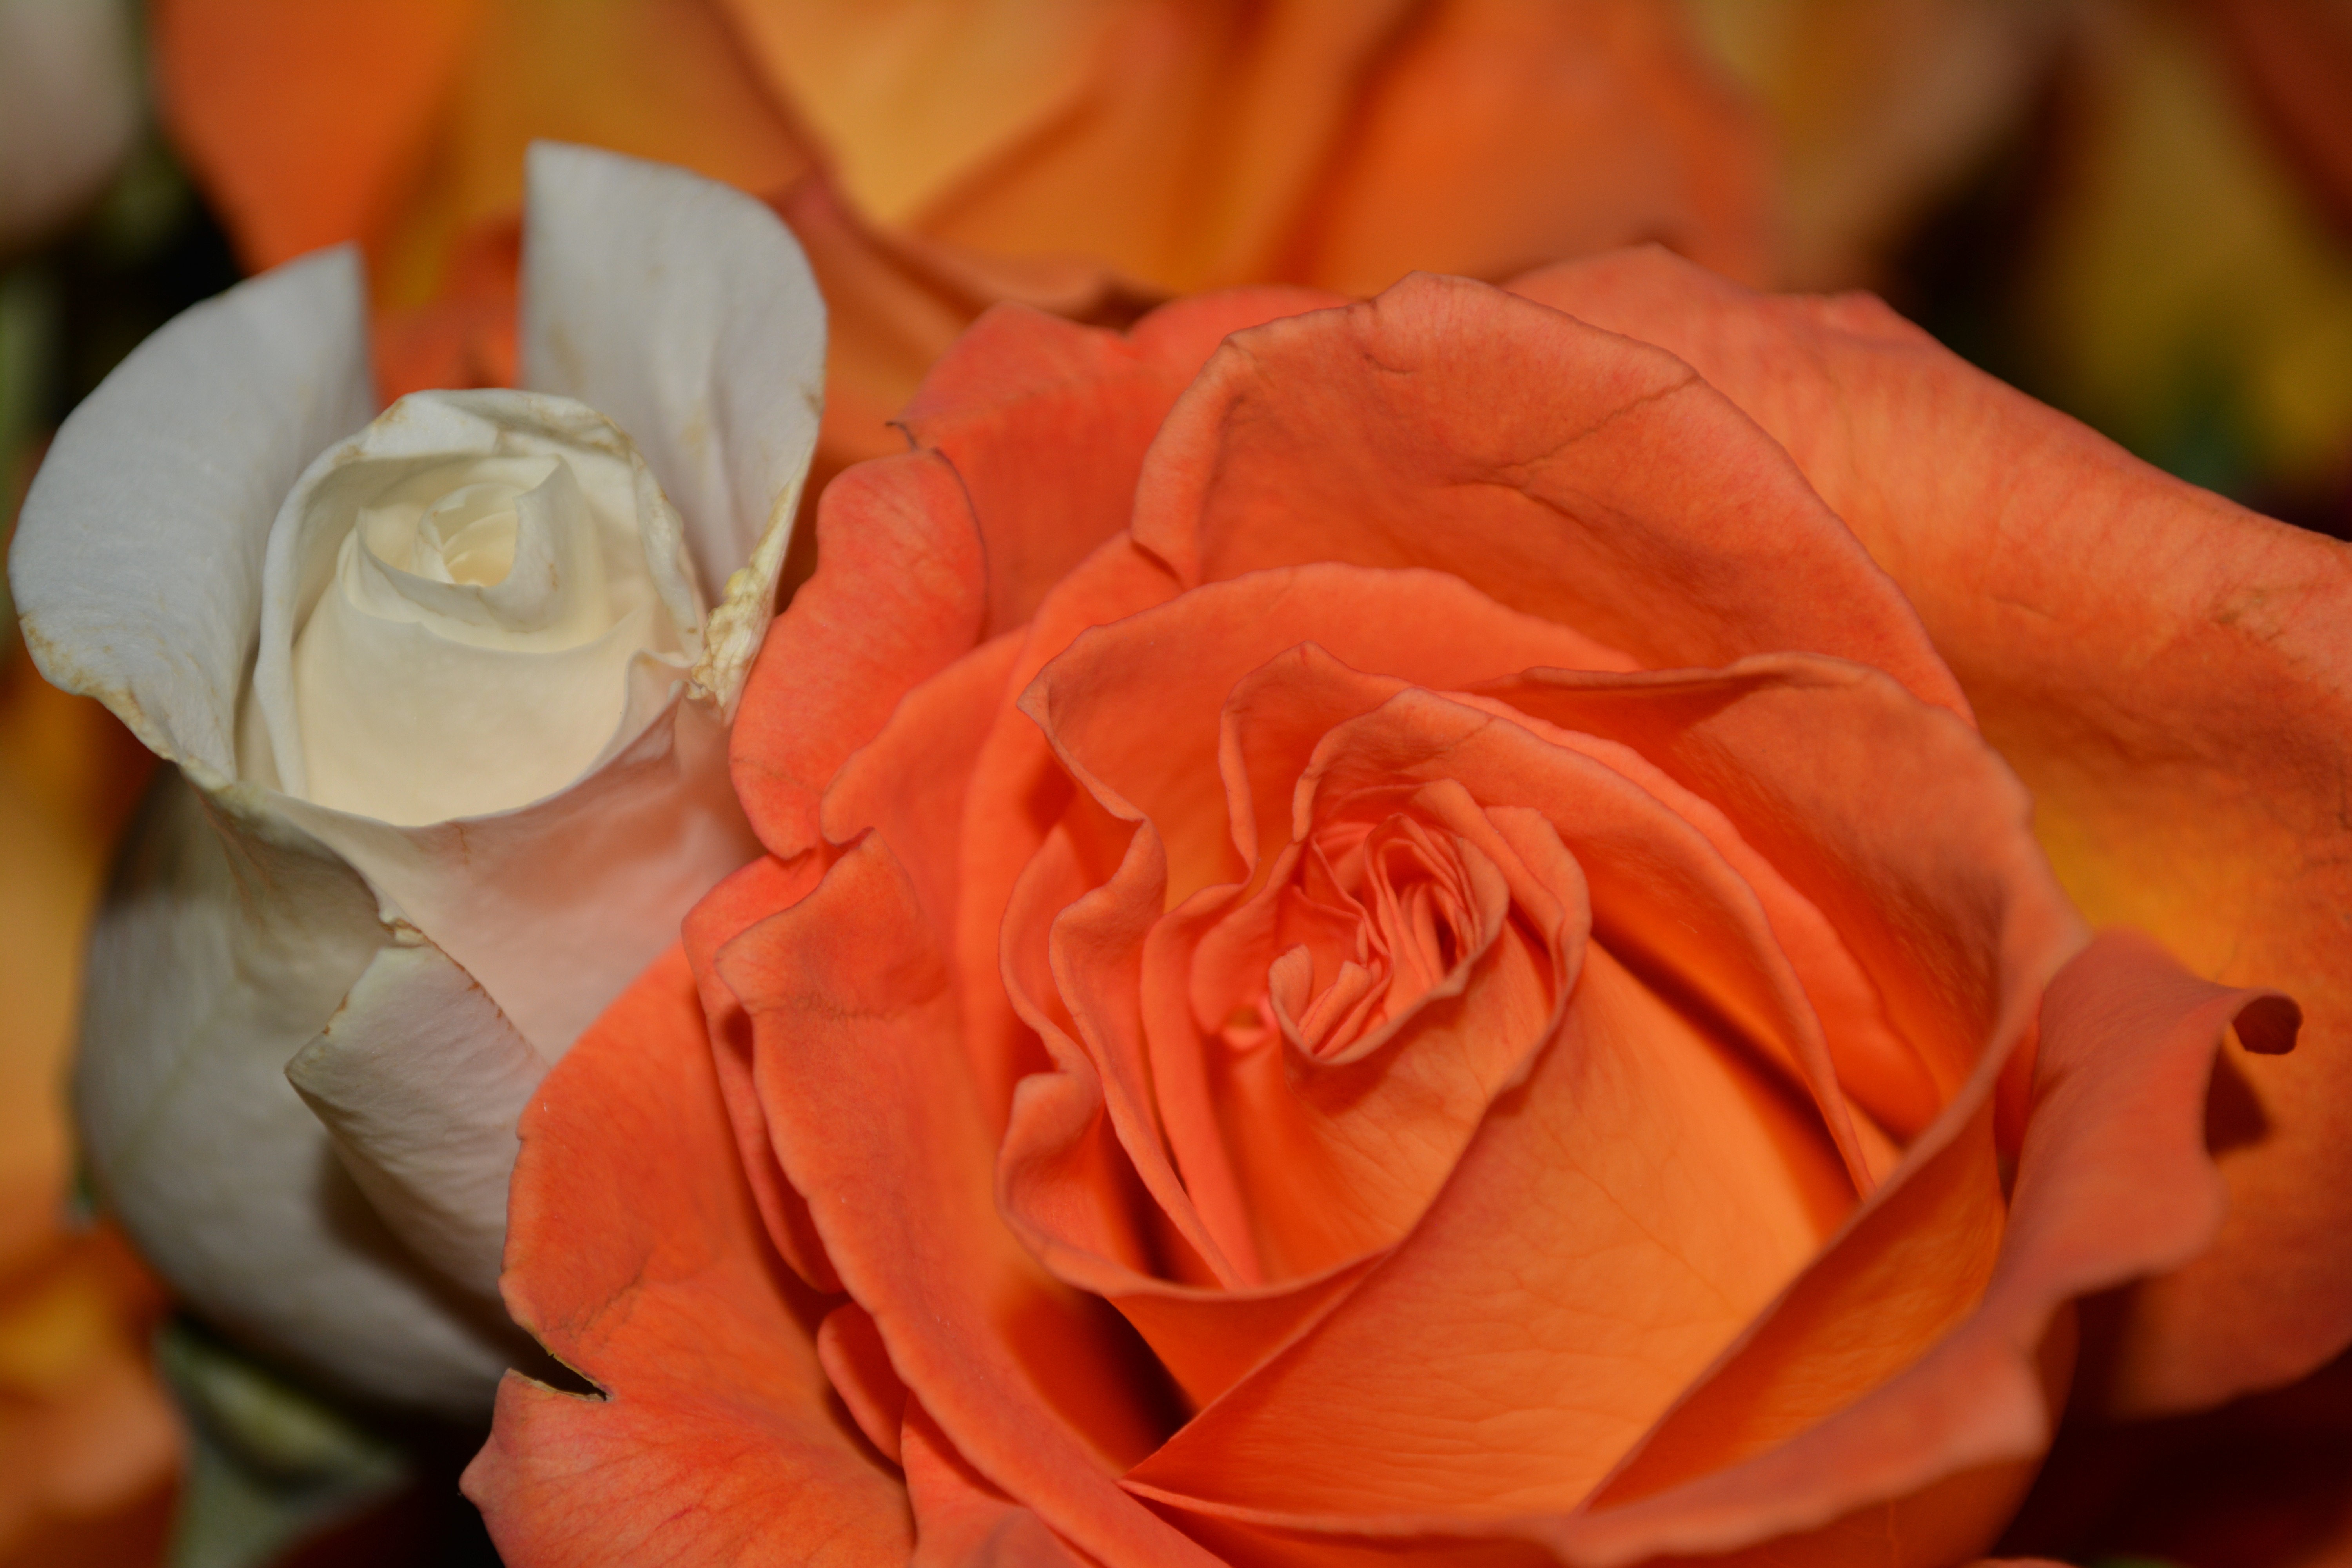
blossom, stem, leaf, flower, petal, bloom, floral, environment, rose, orange, herb, natural, botany, agriculture, botanical, plants, flowers, flower bed, close up, outdoors, vegetation, petals, peach, wildflowers, horticulture, floristry, floribunda, organic, macro photography, flowering plant, garden roses, rose family, cut flowers, computer wallpaper, rosa centifolia, rose order